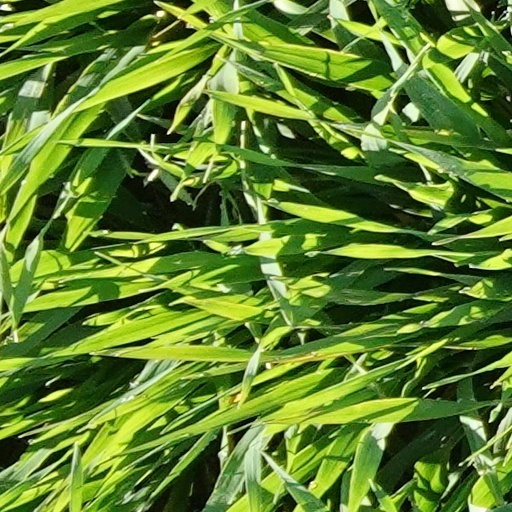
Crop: wheat